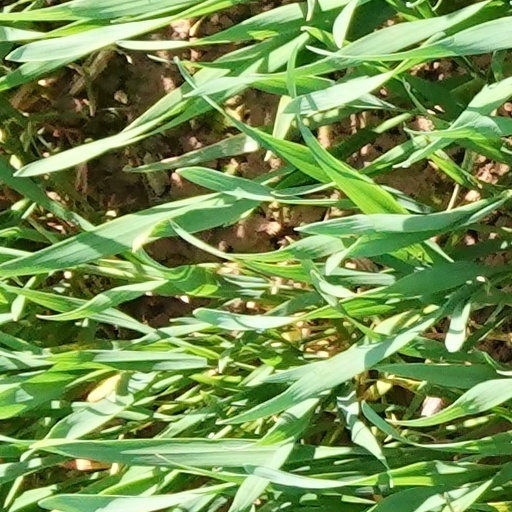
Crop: wheat